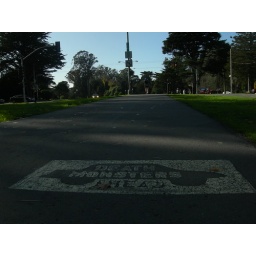
where the bike path in the park on fell crosses a road for the first time in a while